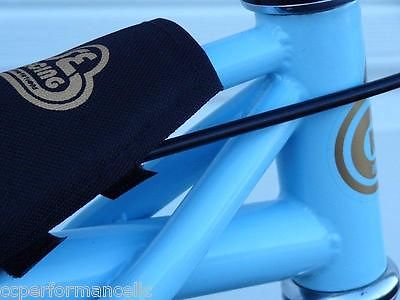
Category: bicycle